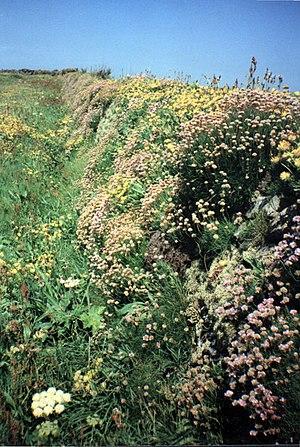
La haie des Cornouailles est une haie bâtie que l’on rencontre dans les Cornouailles, région du sud-ouest de l’Angleterre. Elle consiste généralement en une levée de terre compactée dont les deux faces sont talutées et habillées de pierres et dont le sommet est recouvert de terre ou de gazon. Dans celui-ci on plante parfois des arbustes ou des ajoncs pour servir de brise-vent. Sur les faces latérales poussent des fleurs sauvages.